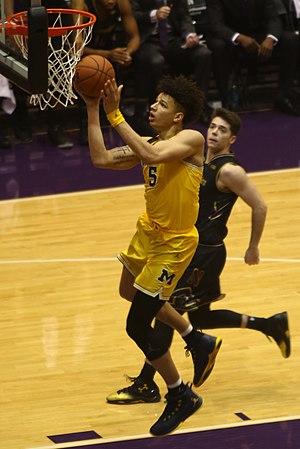
DeVante Jaylen Wilson, né le 19 février 1996 à Mount Shasta en Californie, est un joueur de basket-ball américain évoluant aux postes d'ailier et d'ailier fort.